Transport in France

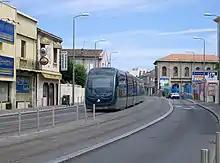
Bordeaux tramway with Alstom ground-level power supply, a technology that as of 2022 is being considered for electric roads.

France plans to invest 30 to 40 billion euro by 2035 in an electric road system spanning 8,800 kilometers that recharges electric cars, buses and trucks while driving. Two projects for assessment of electric road technologies were announced in 2023. Three technologies are being considered: ground-level power supply, inductive charging, and overhead lines. Ground-level power supply technologies, provided by Alstom, Elonroad, and others, are considered the most likely candidate for electric roads. Inductive charging is not considered a mature technology as it delivers the least power, loses 20%-25% of the supplied power when installed on trucks, and its health effects have yet to be documented. Overhead lines is the most mature technology, but the catenaries and overhead wires pose safety and maintenance issues, and motorway companies find overhead lines too expensive.